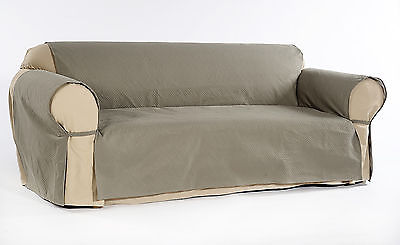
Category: sofa